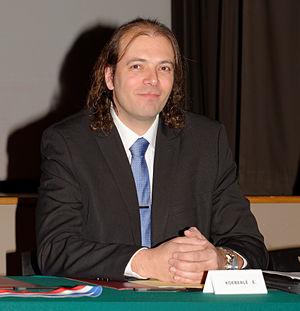
Le Mouvement démocrate est un parti politique français du centre créé par François Bayrou à la suite de l'élection présidentielle de 2007.